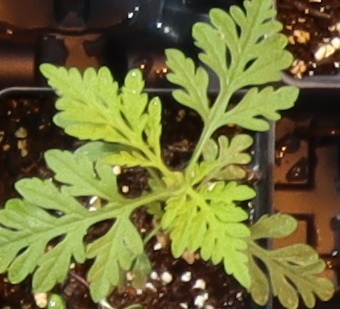
Label: Ragweed